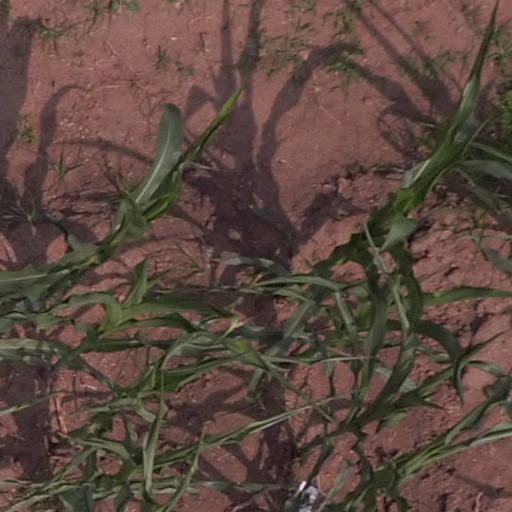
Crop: maize; corn